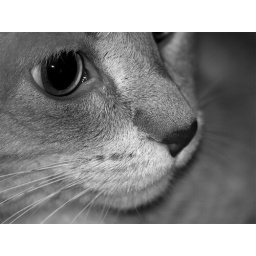
My cat Brodie hanging out in black and white.